Vereniging voor Vreemdelingenverkeer

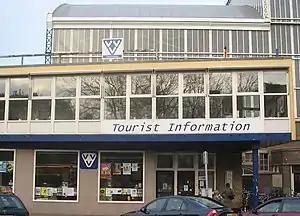
Former VVV office in Haarlem

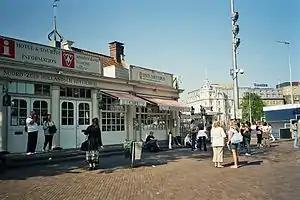
The Noord-Zuid-Hollands Koffiehuis opposite Amsterdam Centraal Station which houses a VVV

The Vereniging voor Vreemdelingenverkeer ( VVV; "Association for Tourism") is an organization in the Netherlands in which local or regional leisure companies and organizations work together to promote tourism. The tourist offices provide visitors with information about the local city or region and assist in the reservation of overnight stays and the booking of activities. In addition, they try to further develop tourism. Vereniging voor Vreemdelingenverkeer roughly translates as the Association for Tourist Traffic.